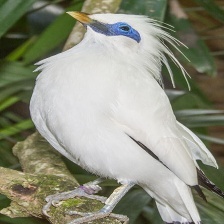
Species: BALI STARLING
Scientific name: LEUCOPSAR ROTHSCHILDI